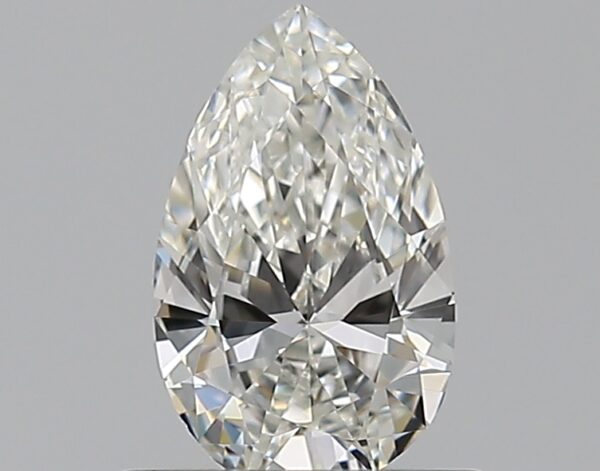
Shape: pear
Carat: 0.53
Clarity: VS1
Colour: H
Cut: EX
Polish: EX
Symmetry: VG
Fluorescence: N
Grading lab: GIA
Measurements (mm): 7.23 x 4.48 x 2.64